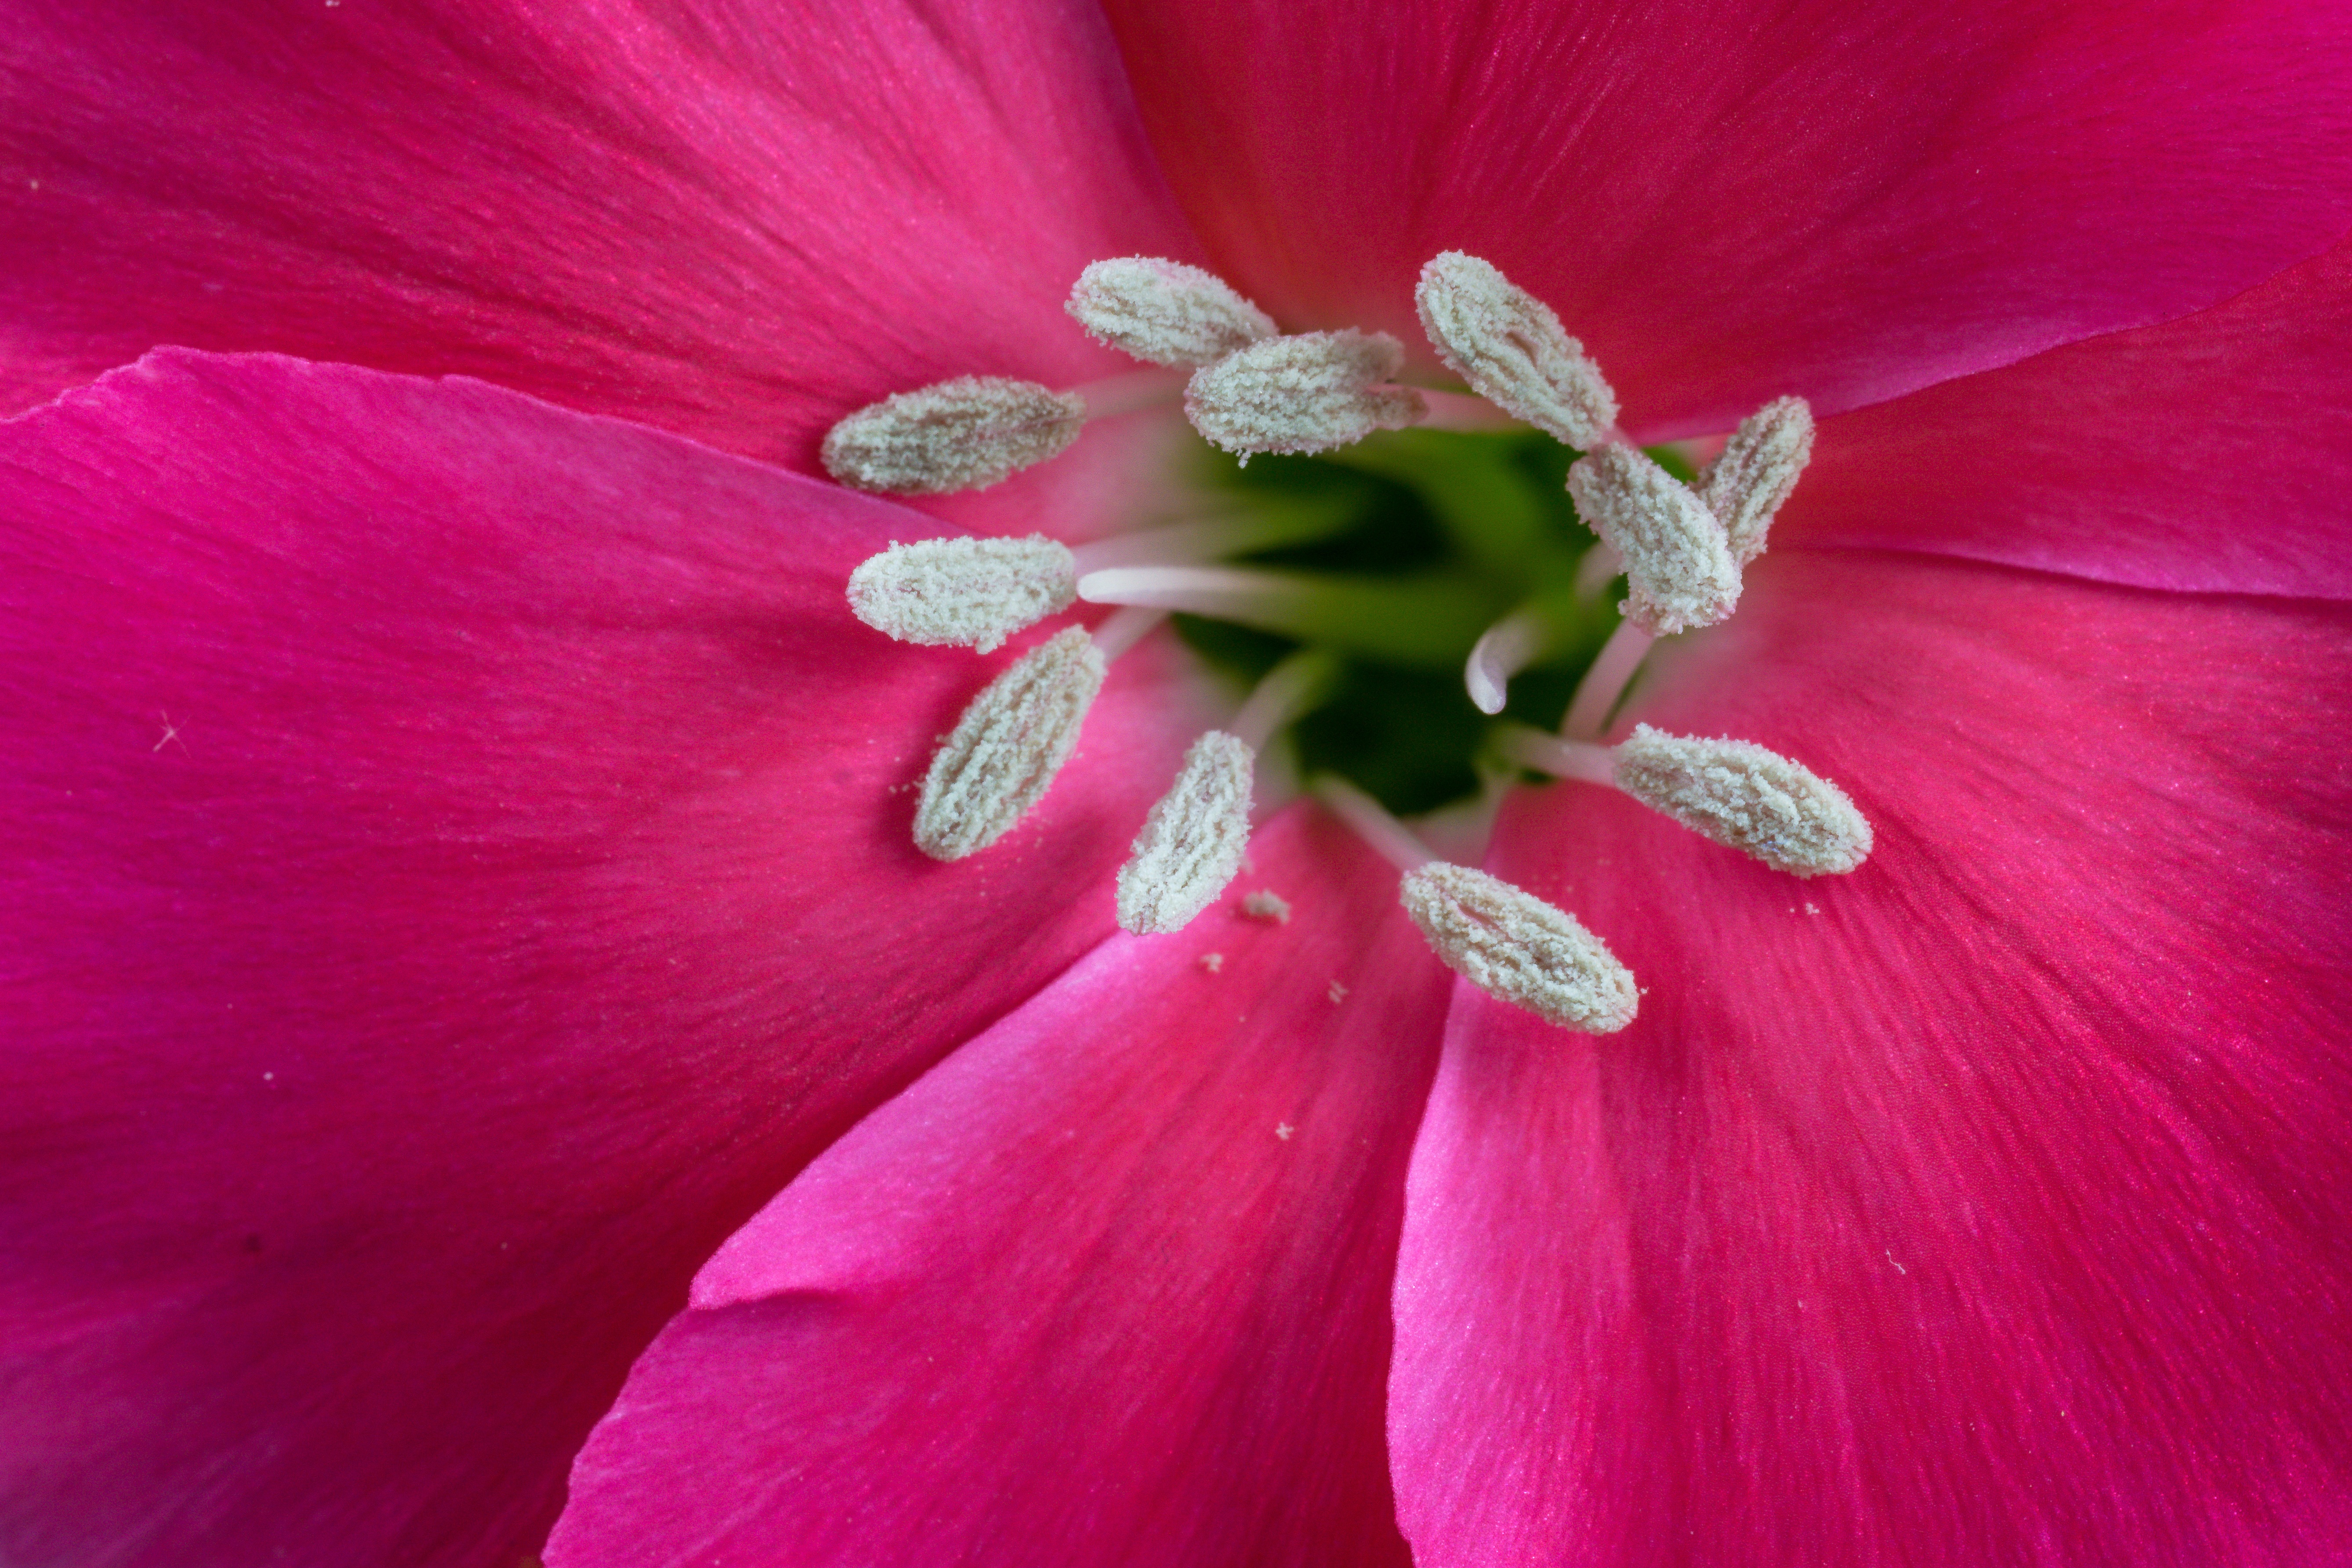
blossom, plant, photography, leaf, flower, petal, bloom, red, macro, garden, pink, close, flora, close up, macro photography, flowering plant, flower macro, plant stem, land plant